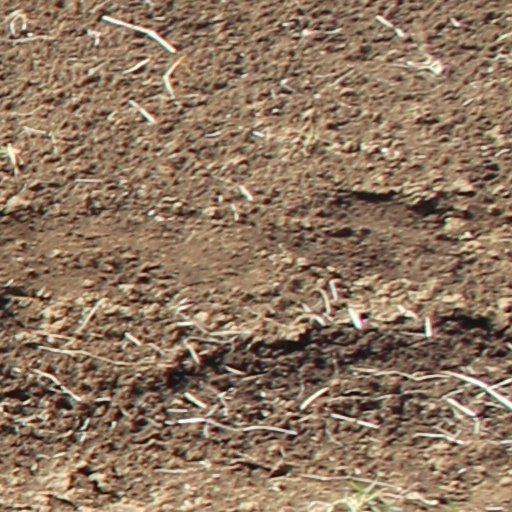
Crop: wheat